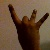
The image shows a hand gesture representing the number 8 in Indian Sign Language.